Hepatic hydrothorax

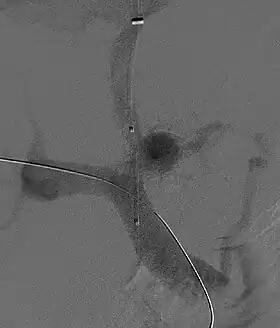
Fluoroscopic image of TIPS in progress

Medical management is the main treatment. Although it is simple, cheap, and noninvasive, it has a high rate of failure and comes with a risk of acute kidney injury and kidney failure. Reducing sodium in the diet and using diuretics may help reduce ascites and stop the growth of the effusion. The goal of medical management is a low sodium diet of 70-90 mmol per day and to lose.5 kg/day of weight for patients without edema, and 1 kg/day for patients with edema. Usually, diet modification is not enough; then, diuretics are the next line of treatment. A distal agent and a loop diuretic can be used together to cause the kidneys to excrete least 120 mEq/day of sodium via urine. Aldosterone receptor antagonists like spironolactone work by reducing the absorption of sodium in distal kidney tubules. A loop diuretic is added if there is insufficient response. The amount of sodium excreted in urine is monitored before and during treatment to adjust diuretic dosage based on response. Additionally, vasoconstrictors, such as midodrine, may help increase salt output by the kidneys.